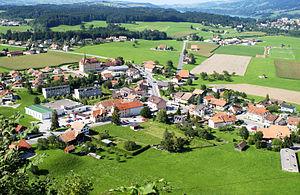
Gruyères
Épagny est un village suisse situé au pied de la ville de Gruyères, dans la commune du même nom.